Noël Coward Theatre

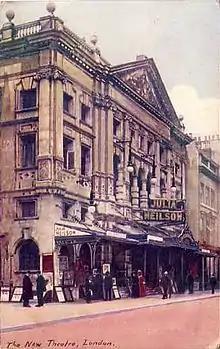
"New Theatre", postcard, circa 1905

The theatre, like Wyndham's, was designed by the architect W.G.R. Sprague, and was the thirtieth theatre he designed. A contemporary report described the front elevation as "of the free classic order … at once dignified and effective". As at Wyndhams, the auditorium is constructed on the cantilever principle, rendering columns unnecessary and ensuring unimpeded views. The internal decoration was based on French designs from the 18th century. Over the Proscenium there is a gilt trophy emblematic of peace and music.